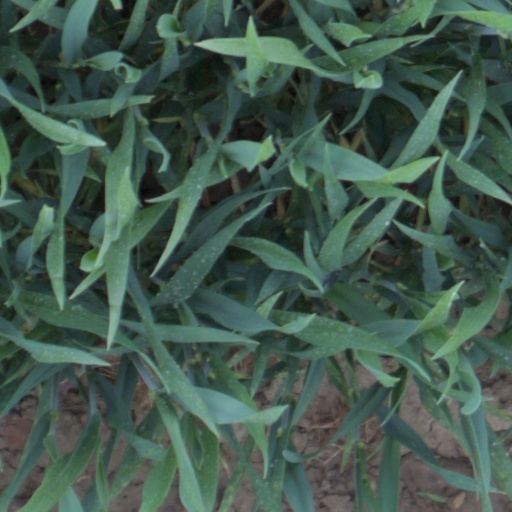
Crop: wheat